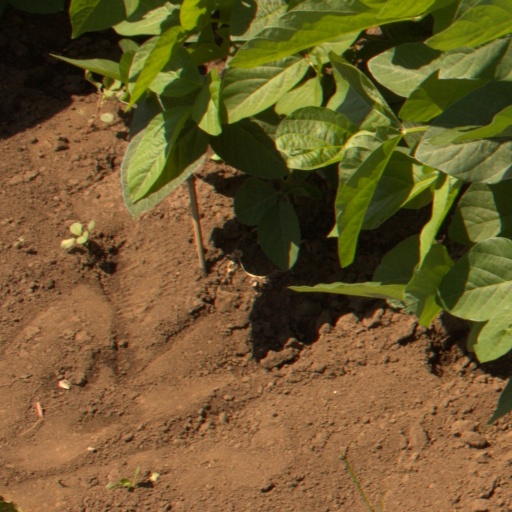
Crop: soybean